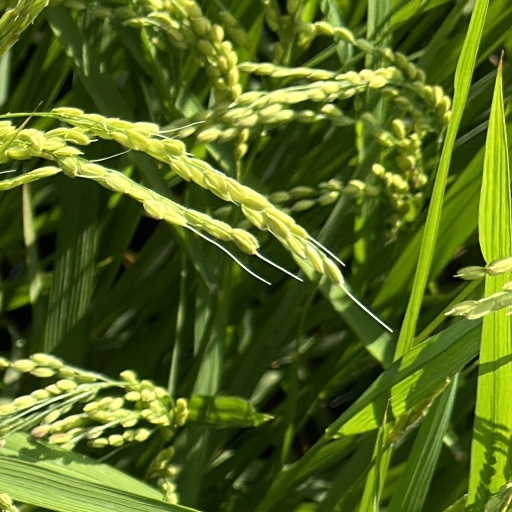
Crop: rice